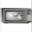
Label: television